The Woman in Red (1947 film)

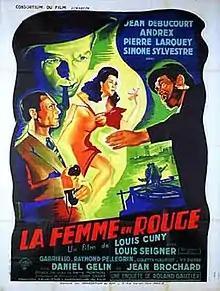

The Woman in Red (French: La femme en rouge) is a 1947 French crime film directed by Louis Cuny and starring Jean Debucourt, Pierre Larquey and Andrex.